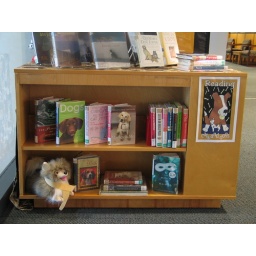
Monthly book displays can be found in the corridor leading to the Adult materials area.